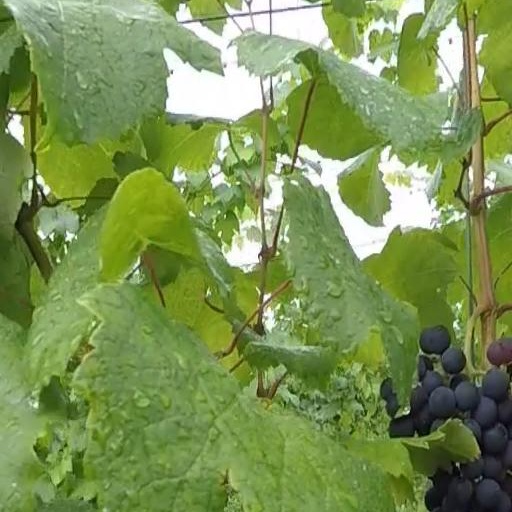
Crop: grape